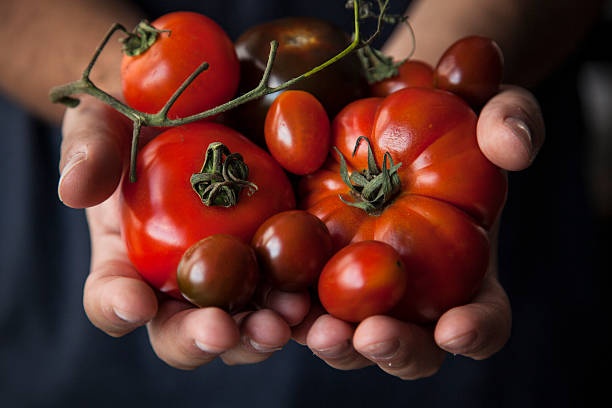
Label: tomato